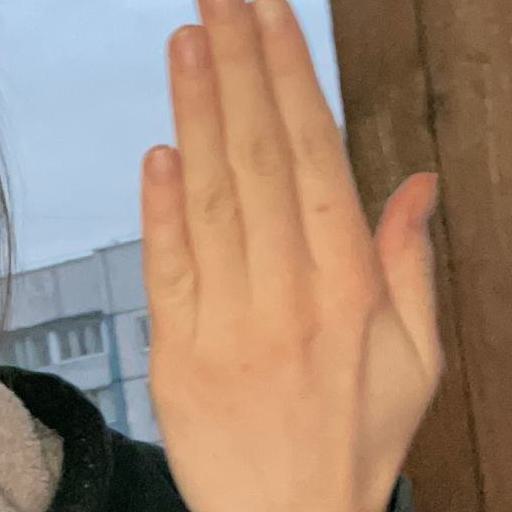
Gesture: stop_inverted